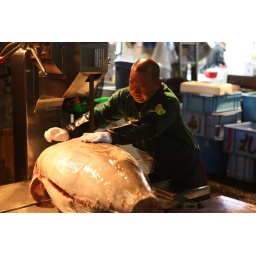
man operating a chain saw on the tsukiji fish market in tokyo